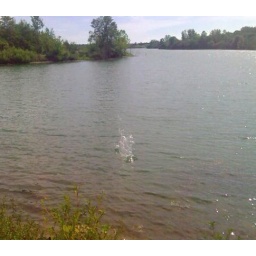
George throws a rock into a lake at the River Bend Forest Preserve near Mahomet, IL